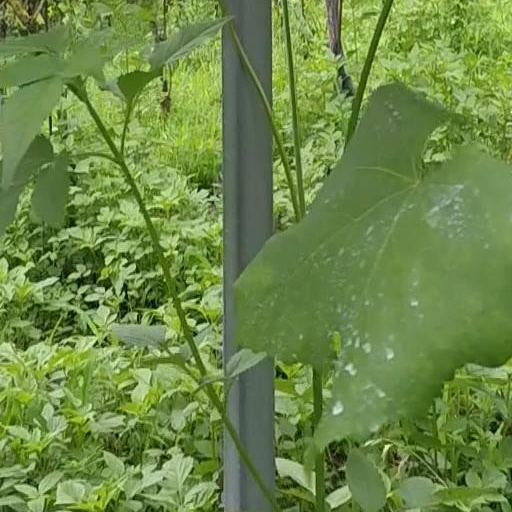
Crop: grape